Battle of Ilovaisk

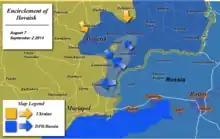
A map of the encirclement

The remaining Ukrainian forces in Ilovaisk became completely encircled by DPR insurgents and Russian reinforcements on 24–26 August, and the fighting continued to take its toll. Ukrainian soldiers started seeing Russian regular army troops on 24 August, and their presence increased over the next few days.